Kuki people

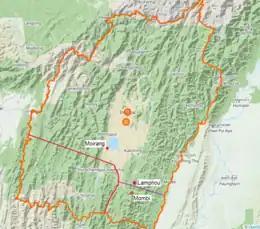
The princely state of Manipur with approximate southern borders prior to 1894

"Cheitharol Kumbaba", the court chronicle of the Manipur kings, mentions various Kuki tribes and clans from 1404 onwards. The largest of the Kuki tribes, the Thadous, lived in the southern hills of the present-day Manipur, which was ungoverned territory for most of the historical period.